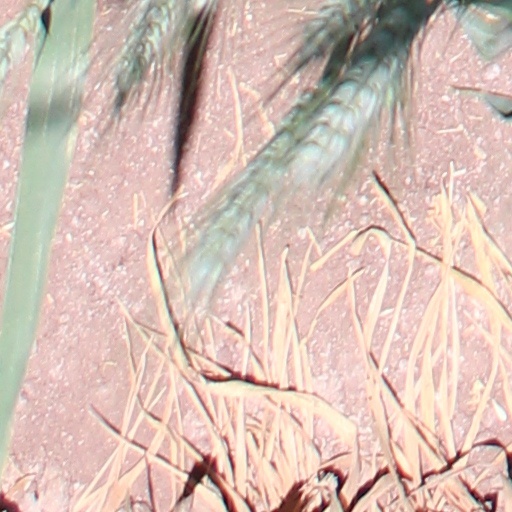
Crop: wheat